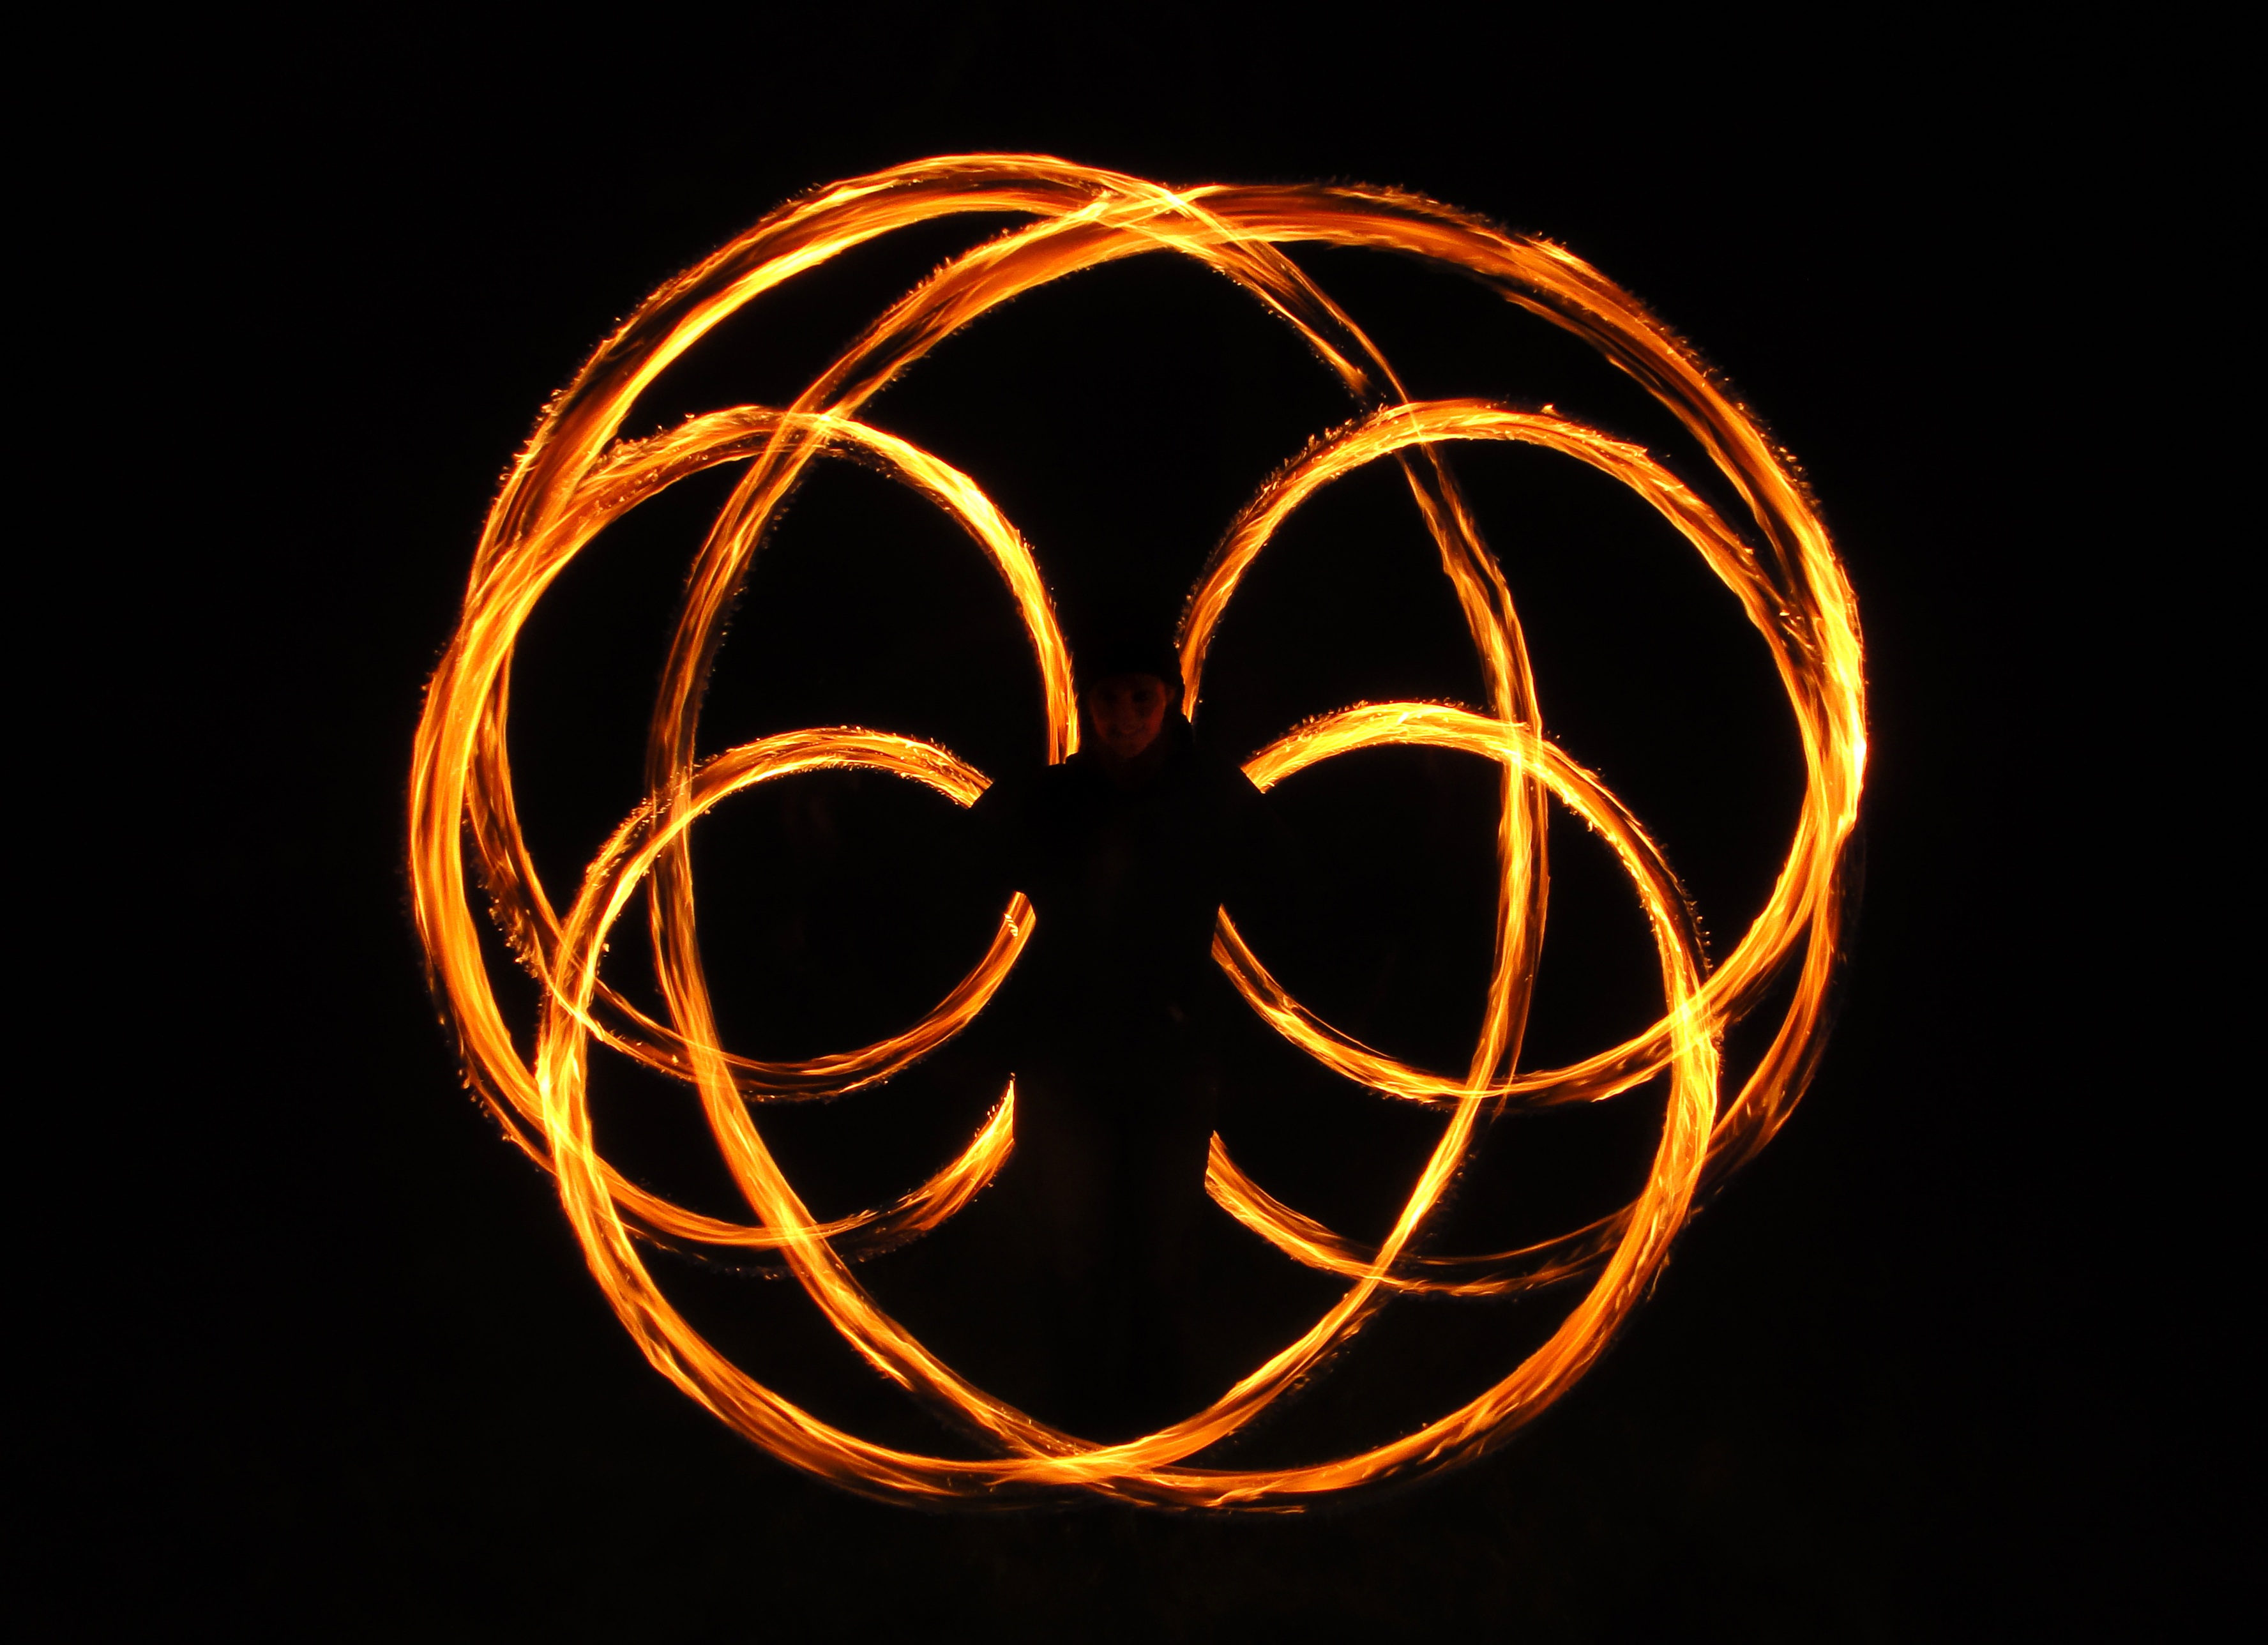
night, flower, flame, fire, circle, burn, font, illustration, burning, middle ages, juggling, juggler, heiss, poi, flame flower, feuerpoi, fire flower